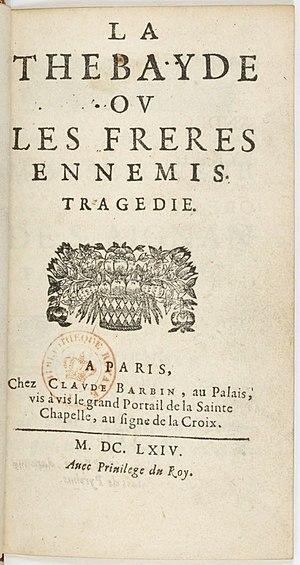
Jean Racine, La ThébaÏde, édition originale de 1664
Jean Racine est un dramaturge et poète français.